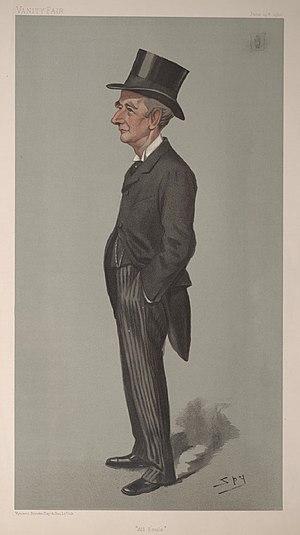
Sir William Reynell Anson, 3ᵉ baronnet, est un juriste britannique et un politicien du Parti libéral unioniste.